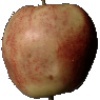
Label: red_apple